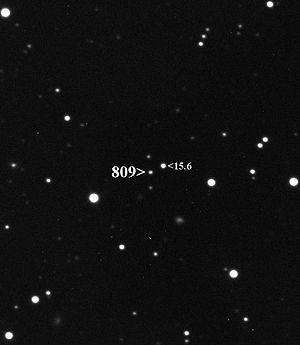
(809) Lundia est un astéroïde de la ceinture principale découvert le 11 août 1915 par l'astronome allemand Max Wolf.